Vegetarianism and religion

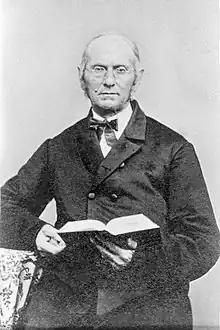
Joseph Bates, vegetarian and one of the founders of the Seventh-day Adventist Church

Within Eastern Christianity, vegetarianism is practised as part of fasting during the Great Lent (although shellfish and other non-vertebrate products are generally considered acceptable during some periods of this time); vegan fasting is particularly common in Eastern Orthodoxy and Oriental Orthodox Churches, such as the Coptic Orthodox Church of Alexandria, which generally fasts 210 days out of the year. This tradition greatly influenced the cuisine of Ethiopia.